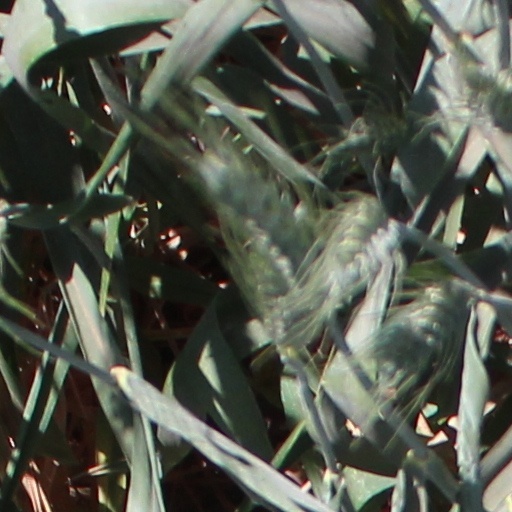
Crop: wheat